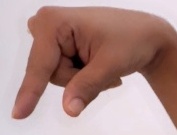
ASL sign: Q